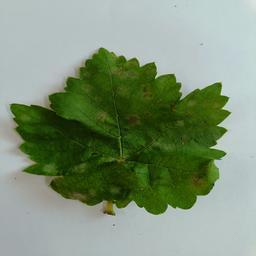
Label: Powdery Mildew